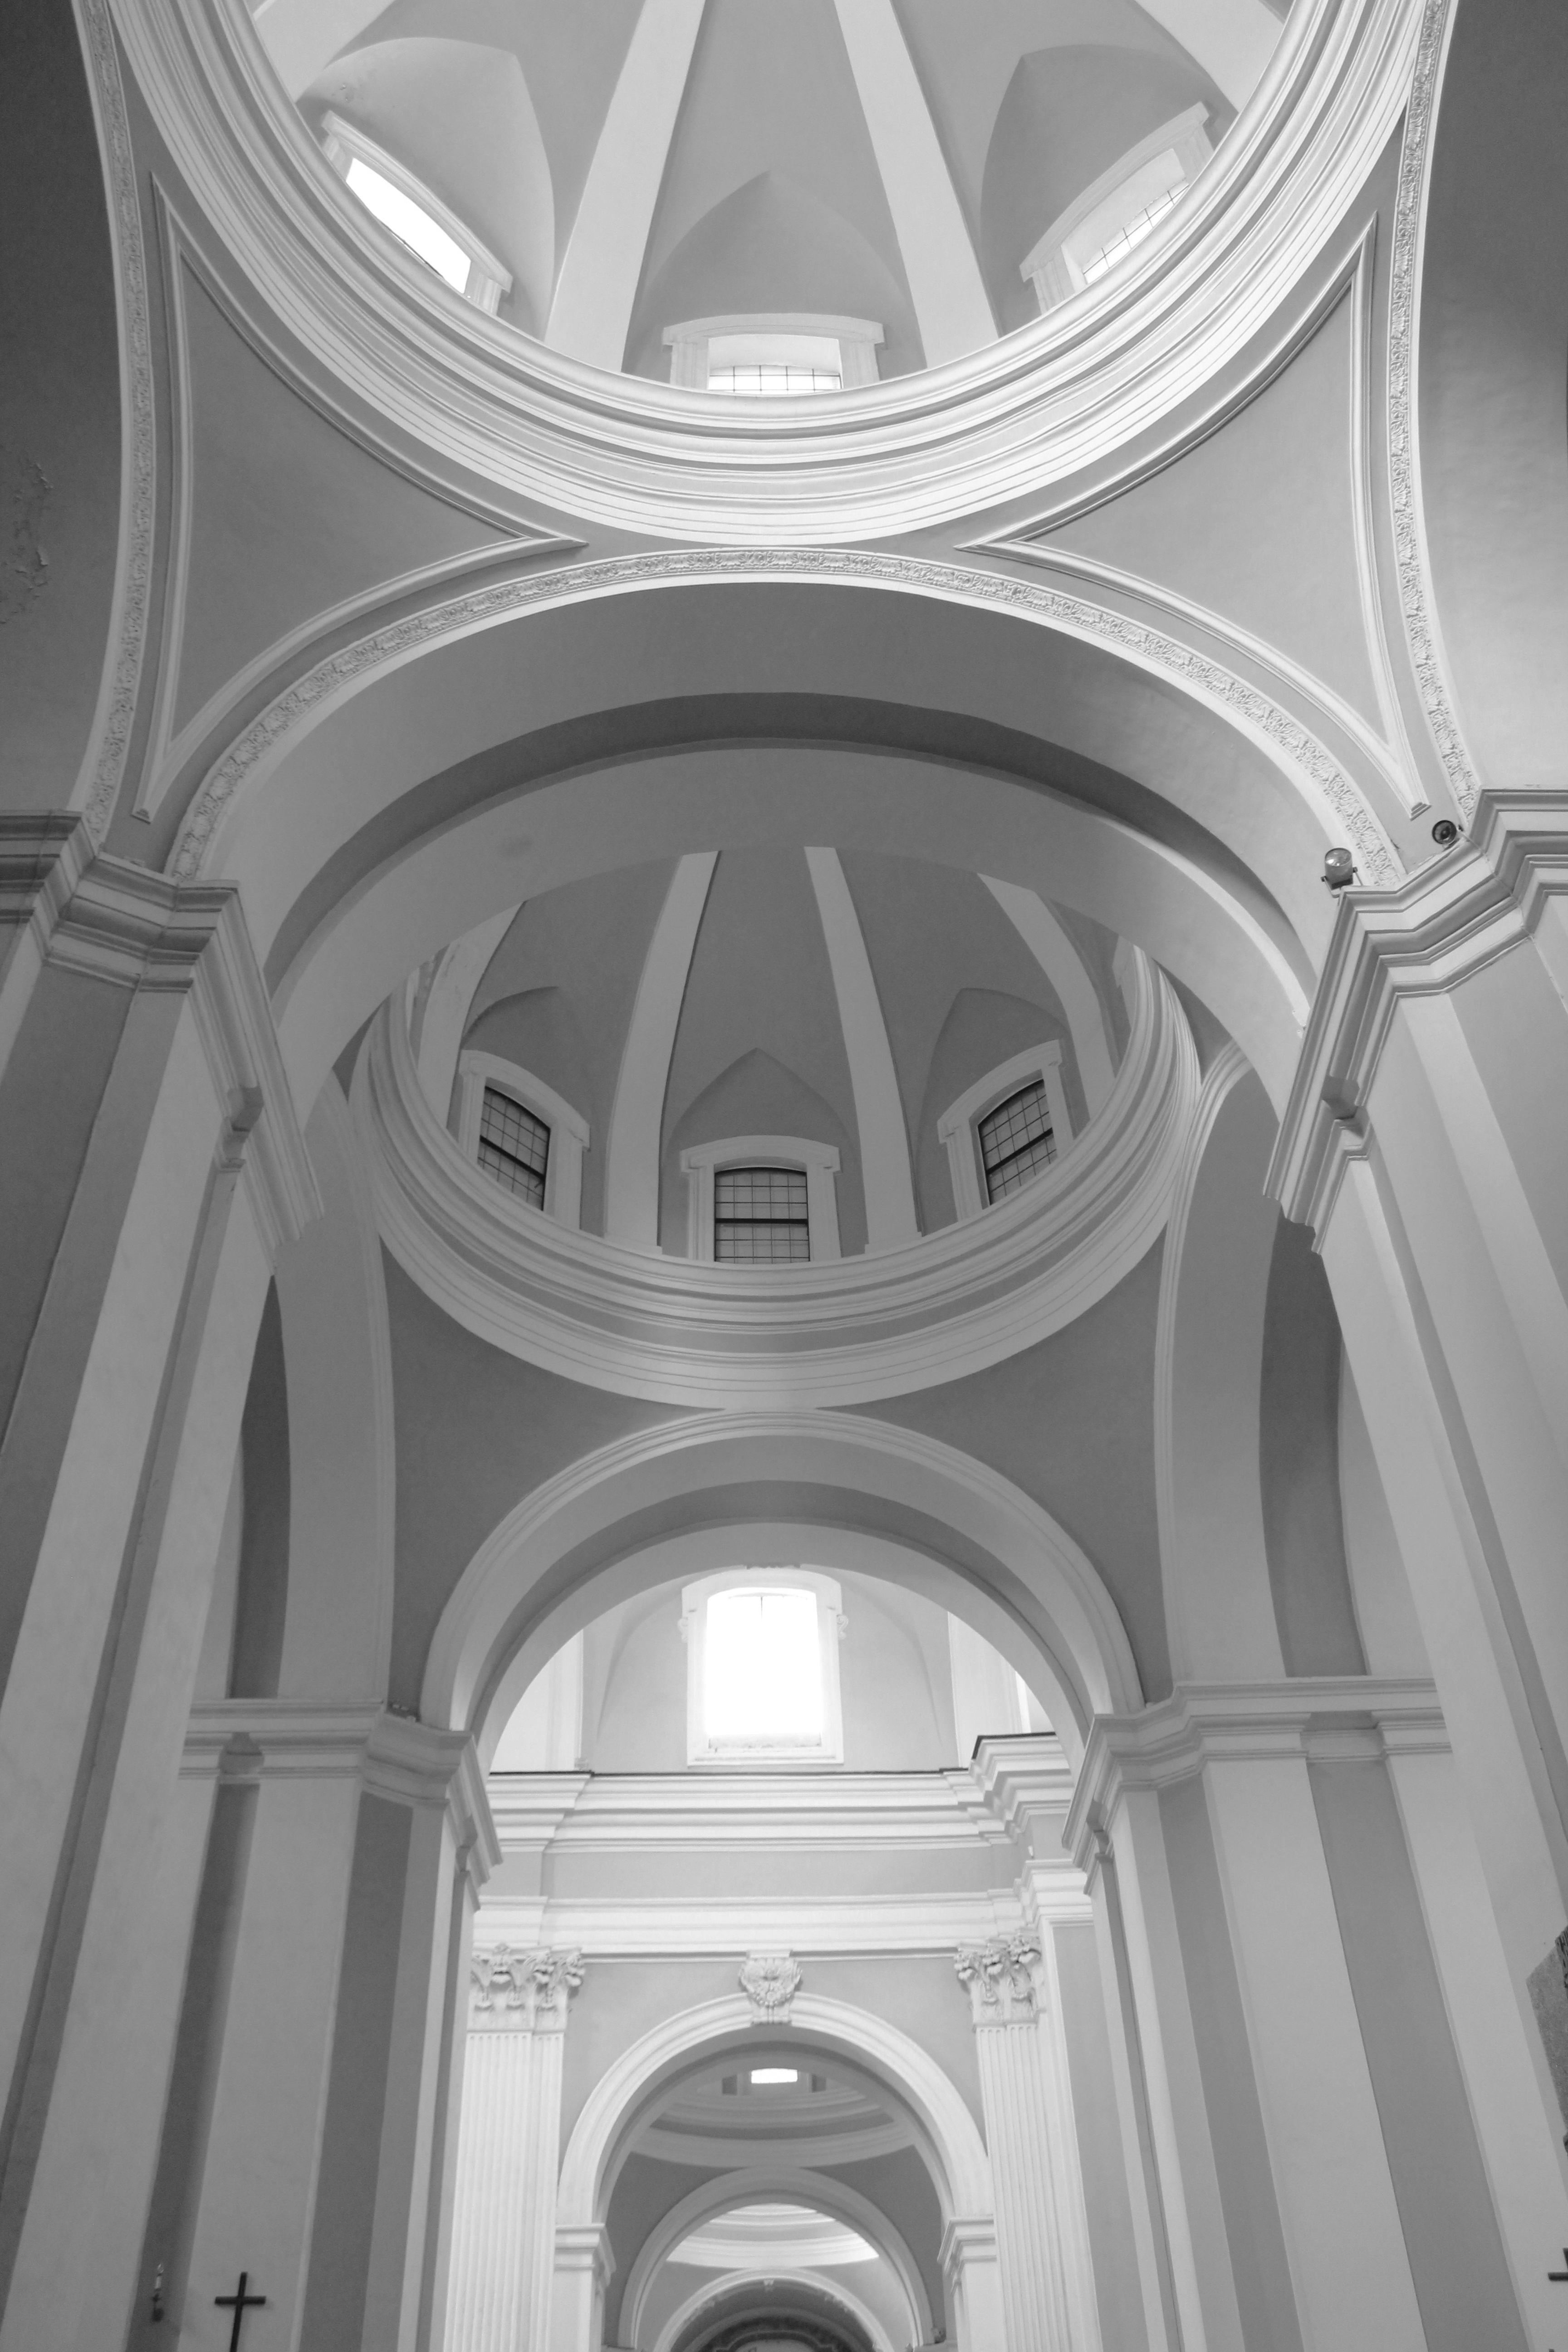
black and white, architecture, structure, white, arch, ceiling, line, column, facade, monochrome, lighting, arches, symmetry, dome, shape, naples, times, archi, daylighting, monochrome photography, health church